Corniche

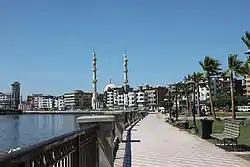
Corniche Damietta

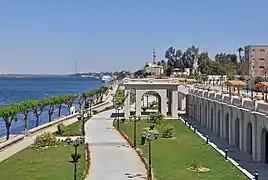
The newly renovated Corniche of Luxor

This is a waterfront promenade extending for along Doha Bay in Qatar's capital city, Doha. Annual celebrations of national holidays such as Qatar National Day and National Sports Day are centered on the Doha Corniche. It is a popular tourist and leisure attraction within Qatar.